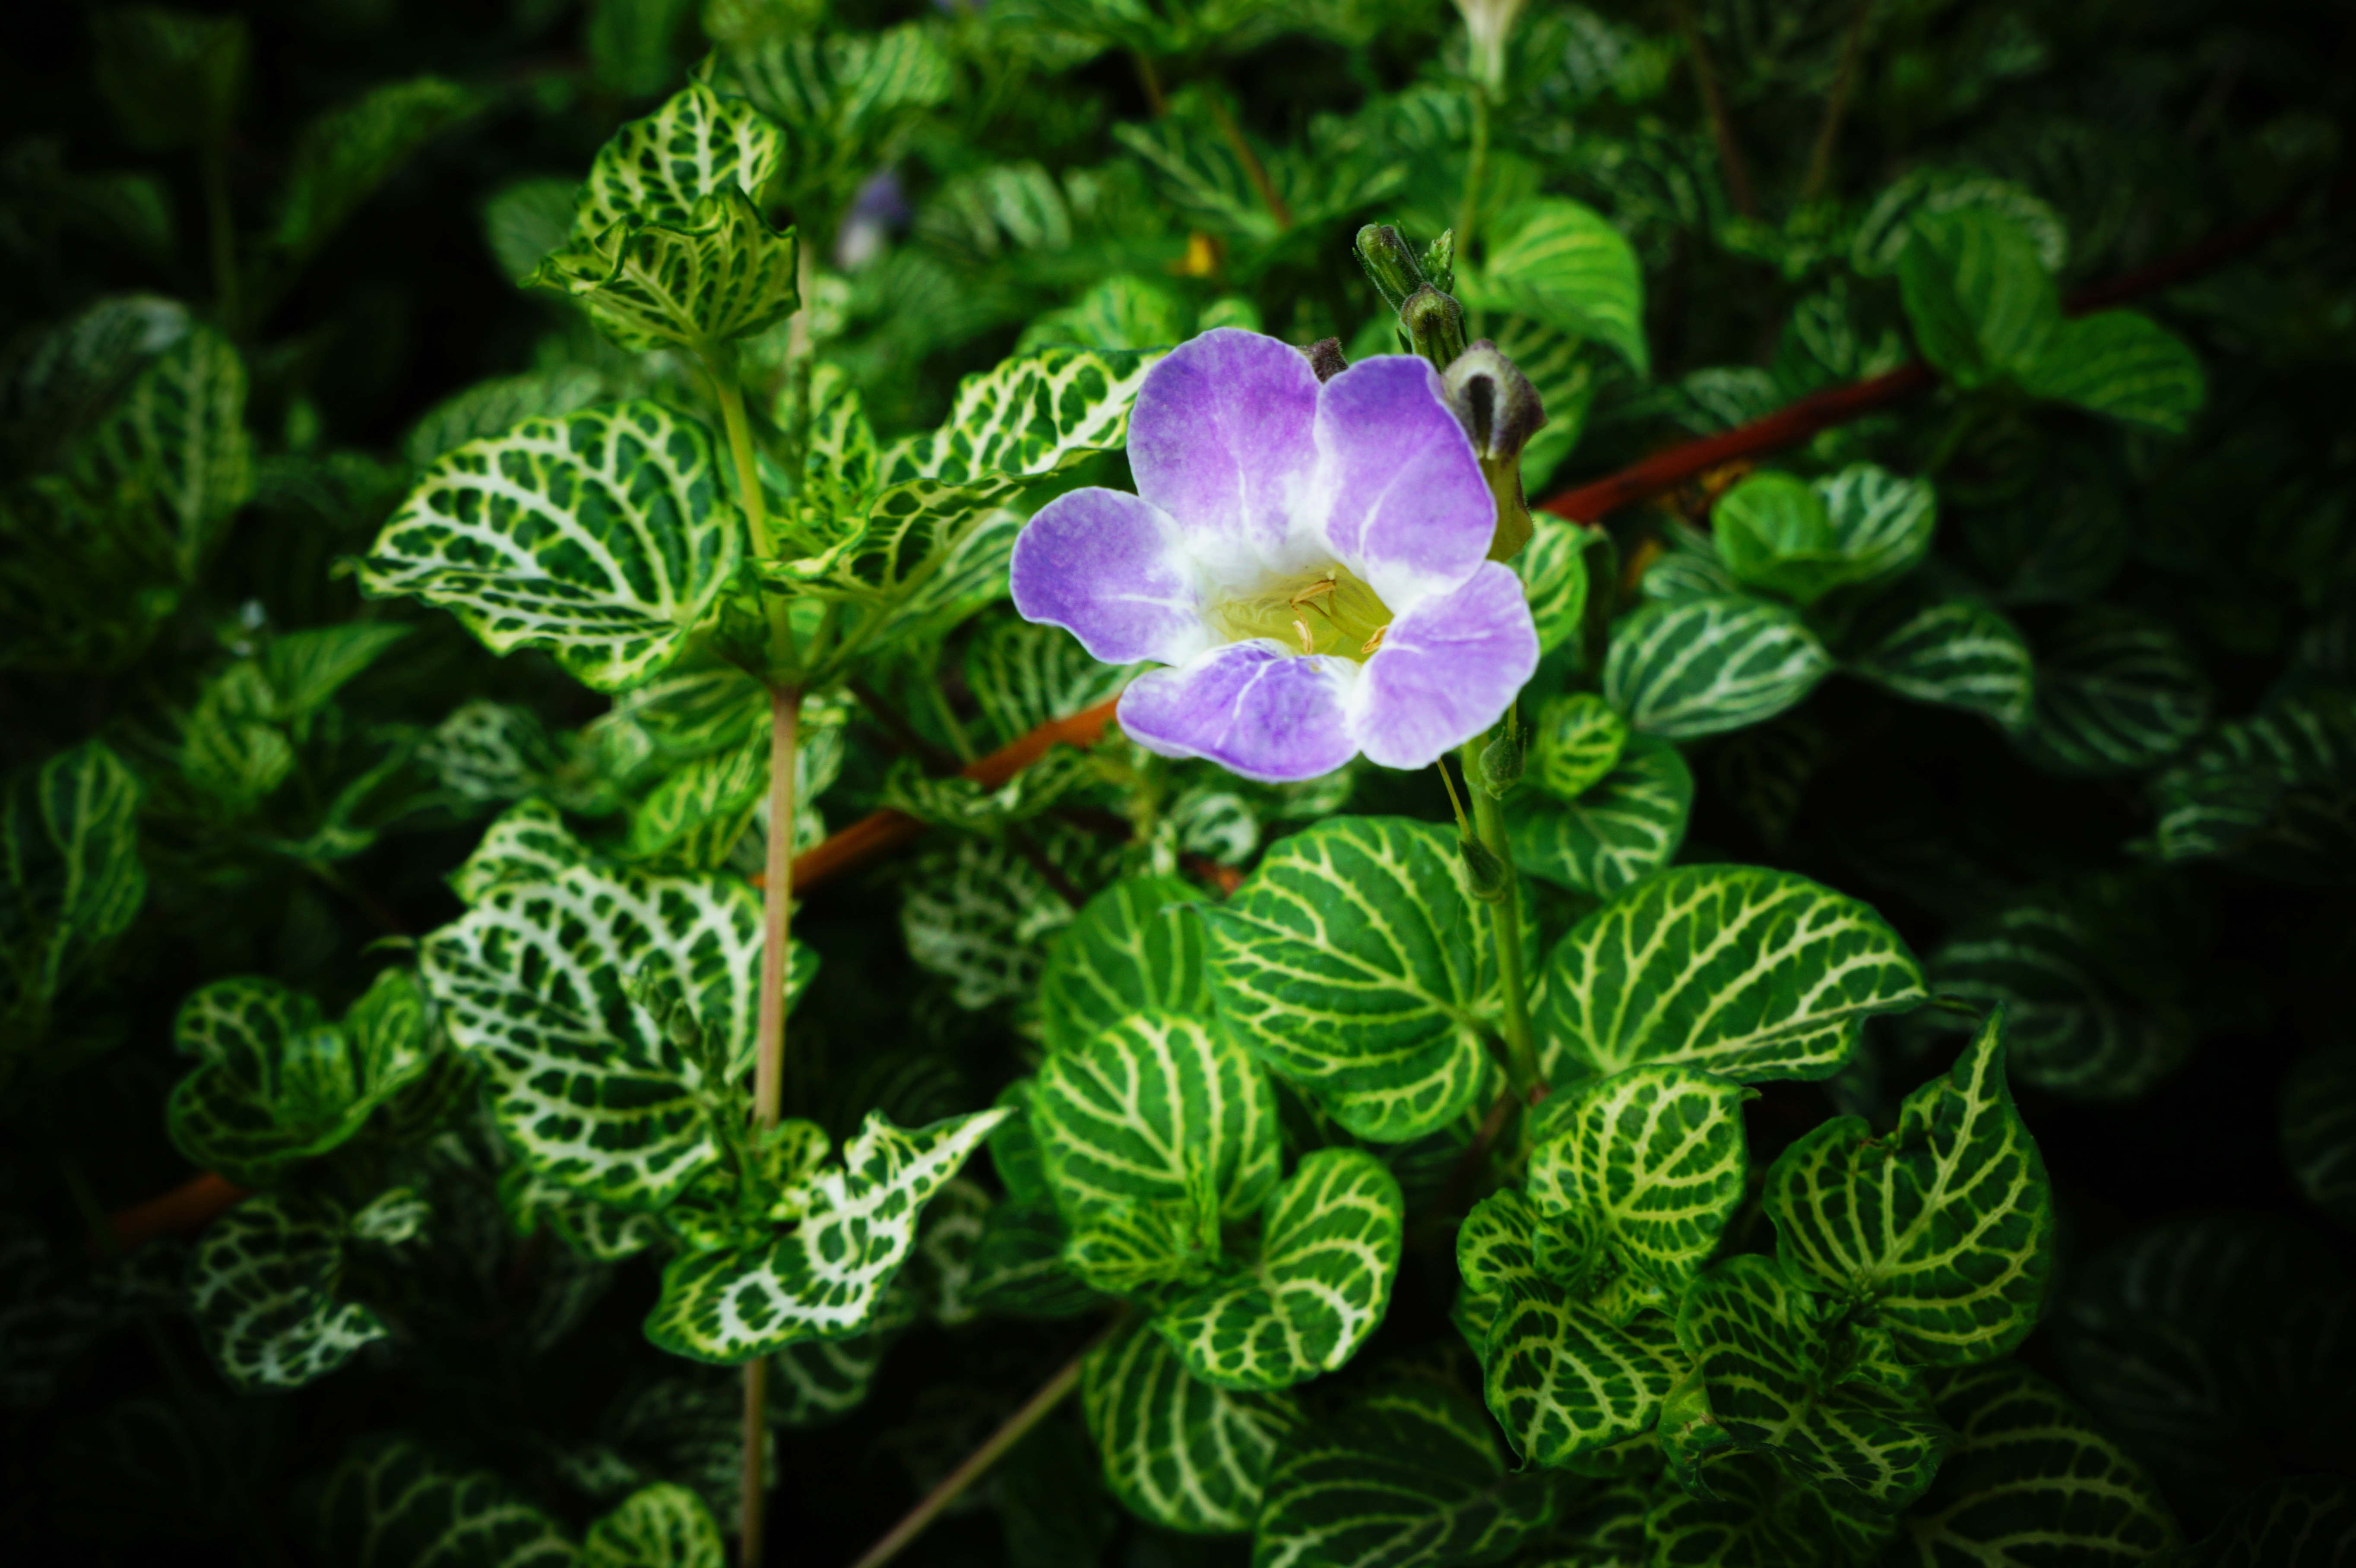
nature, plant, leaf, flower, purple, green, botany, flora, wildflower, leaves, shrub, violet, botanical garden, macro photography, el salvador, flowering plant, land plant